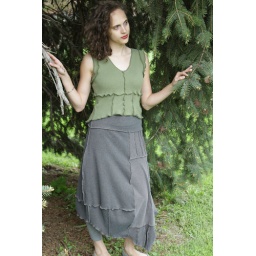
The Bastion shirt in gray, shown with the sculpted gray otoshiana skirt.